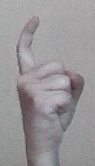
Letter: ra